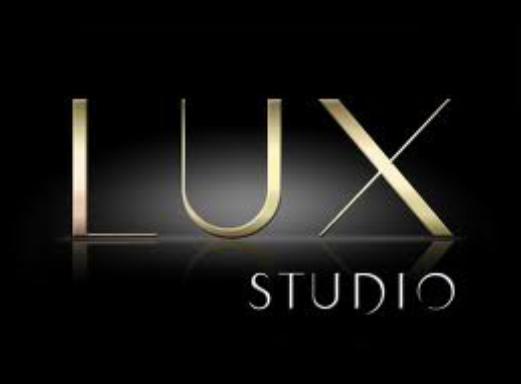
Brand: Lux
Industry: Necessities